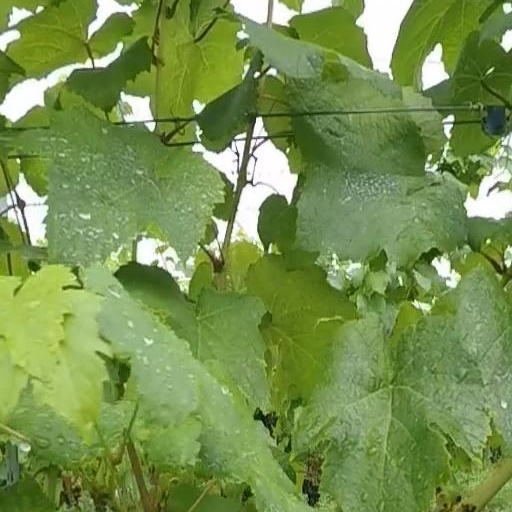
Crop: grape